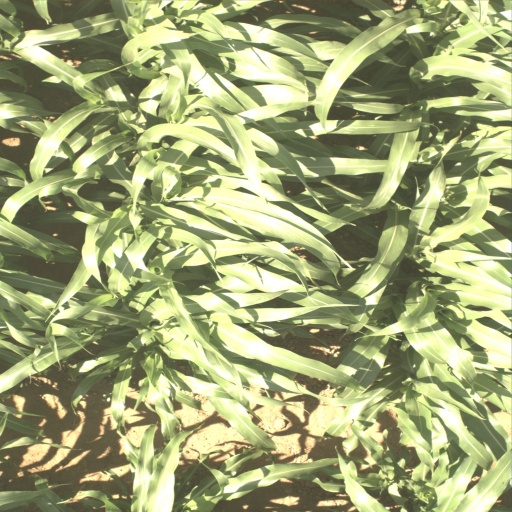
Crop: sorghum